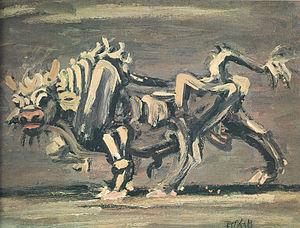
La peinture, en Corée, une forme de l'art coréen particulièrement remarquable, se manifeste sous les formes les plus diverses, depuis les antiques peintures murales, préservées dans les tombes du royaume de Koguryo, les bannières bouddhiques aux couleurs intenses, les peintures de lettrés à l'encre, les paravents décoratifs, jusqu'à la peinture telle qu'elle est pratiquée dans l'art contemporain. La peinture moderne coréenne intègre, par ailleurs, les œuvres des artistes coréens, sur tout le territoire de la Corée, Corée du Nord et Corée du Sud et au sein de la diaspora coréenne dispersée dans le monde.
Lee Jung-seob est un peintre coréen né le 10 avril 1916 dans une riche famille du Pyongan du Sud à une époque où la péninsule coréenne était administrée par le Japon. Il étudie d'abord à Pyongyang, prend des cours avec Lim Young-ryeon puis vit à Tokyo de 1935 à 1944. À son retour, il se marie avec Yamamoto Masako dont il a trois fils. Pendant la guerre de Corée, ils se réfugient dans le sud sur l'ile de Jeju. Il est alors un peintre reconnu mais qui ne parvient pas à vivre de son art et sa famille repart vivre au Japon, il ne les reverra pratiquement plus. Il réalise sa dernière exposition à Séoul en 1955. Malgré son succès, les gains sont maigres et il sombre dans la dépression et l'alcoolisme. Lee Jung-seob meurt le 6 septembre 1956.